Battle of Arghandab (2008)

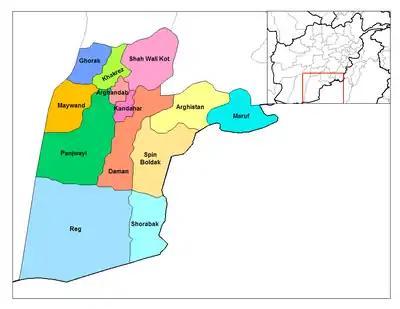
Map of the districts of Kandahar province of Afghanistan

The Battle of Arghandab, codenamed "Operation IBRAT" (lit. admonition) by the insurgents, began on June 18, 2008, when NATO-led forces attacked Taliban militants in response to Taliban attacks in Arghandab District and Kandahar in Afghanistan. The battle in Arghandab marked the second time in less than a year that the Taliban tried to take control of the area.